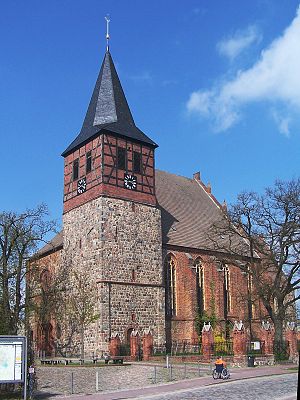
Strasburg (Uckermark)
St. Marienkirke i Strasburg
Strasburg er en amtsfri by og kommune i det nordøstlige Tyskland, beliggende i landskabet Uckermark under Landkreis Vorpommern-Greifswald. Landkreis Vorpommern-Greifswald ligger i delstaten Mecklenburg-Vorpommern.